Brolæggerstræde 5

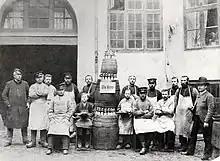
Ole Vorm's staff, photographed in the yard in 1894

Brolæggerstræde 57 was home to just 10 residents at the 1906 census. Jacobine Helene Gottlieb (née Holst, 1830–1913), a daughter of Carl Jacobsen's uncle Lauritz Daniel Christian Holst, resided on the ground floor with two maids. Her husband Harald Gottlieb (1818-1868) had died in 1868. Otto Wolff, an engineer and managing director (6 April 1858-), resided on the first floor. Barbra Christiane Holm (1817-1914), widow of merchant ("grosserer") Peter Christian Holm (1918-1895), resided on the second floor with her daughter Alma Henriette Holm and the relative Kate Edith Holm (porcelain painter). Karen Marie Brunniche, a cleaning lady, resided in the garret with her son Hans Gustav Bertel Brunniche.